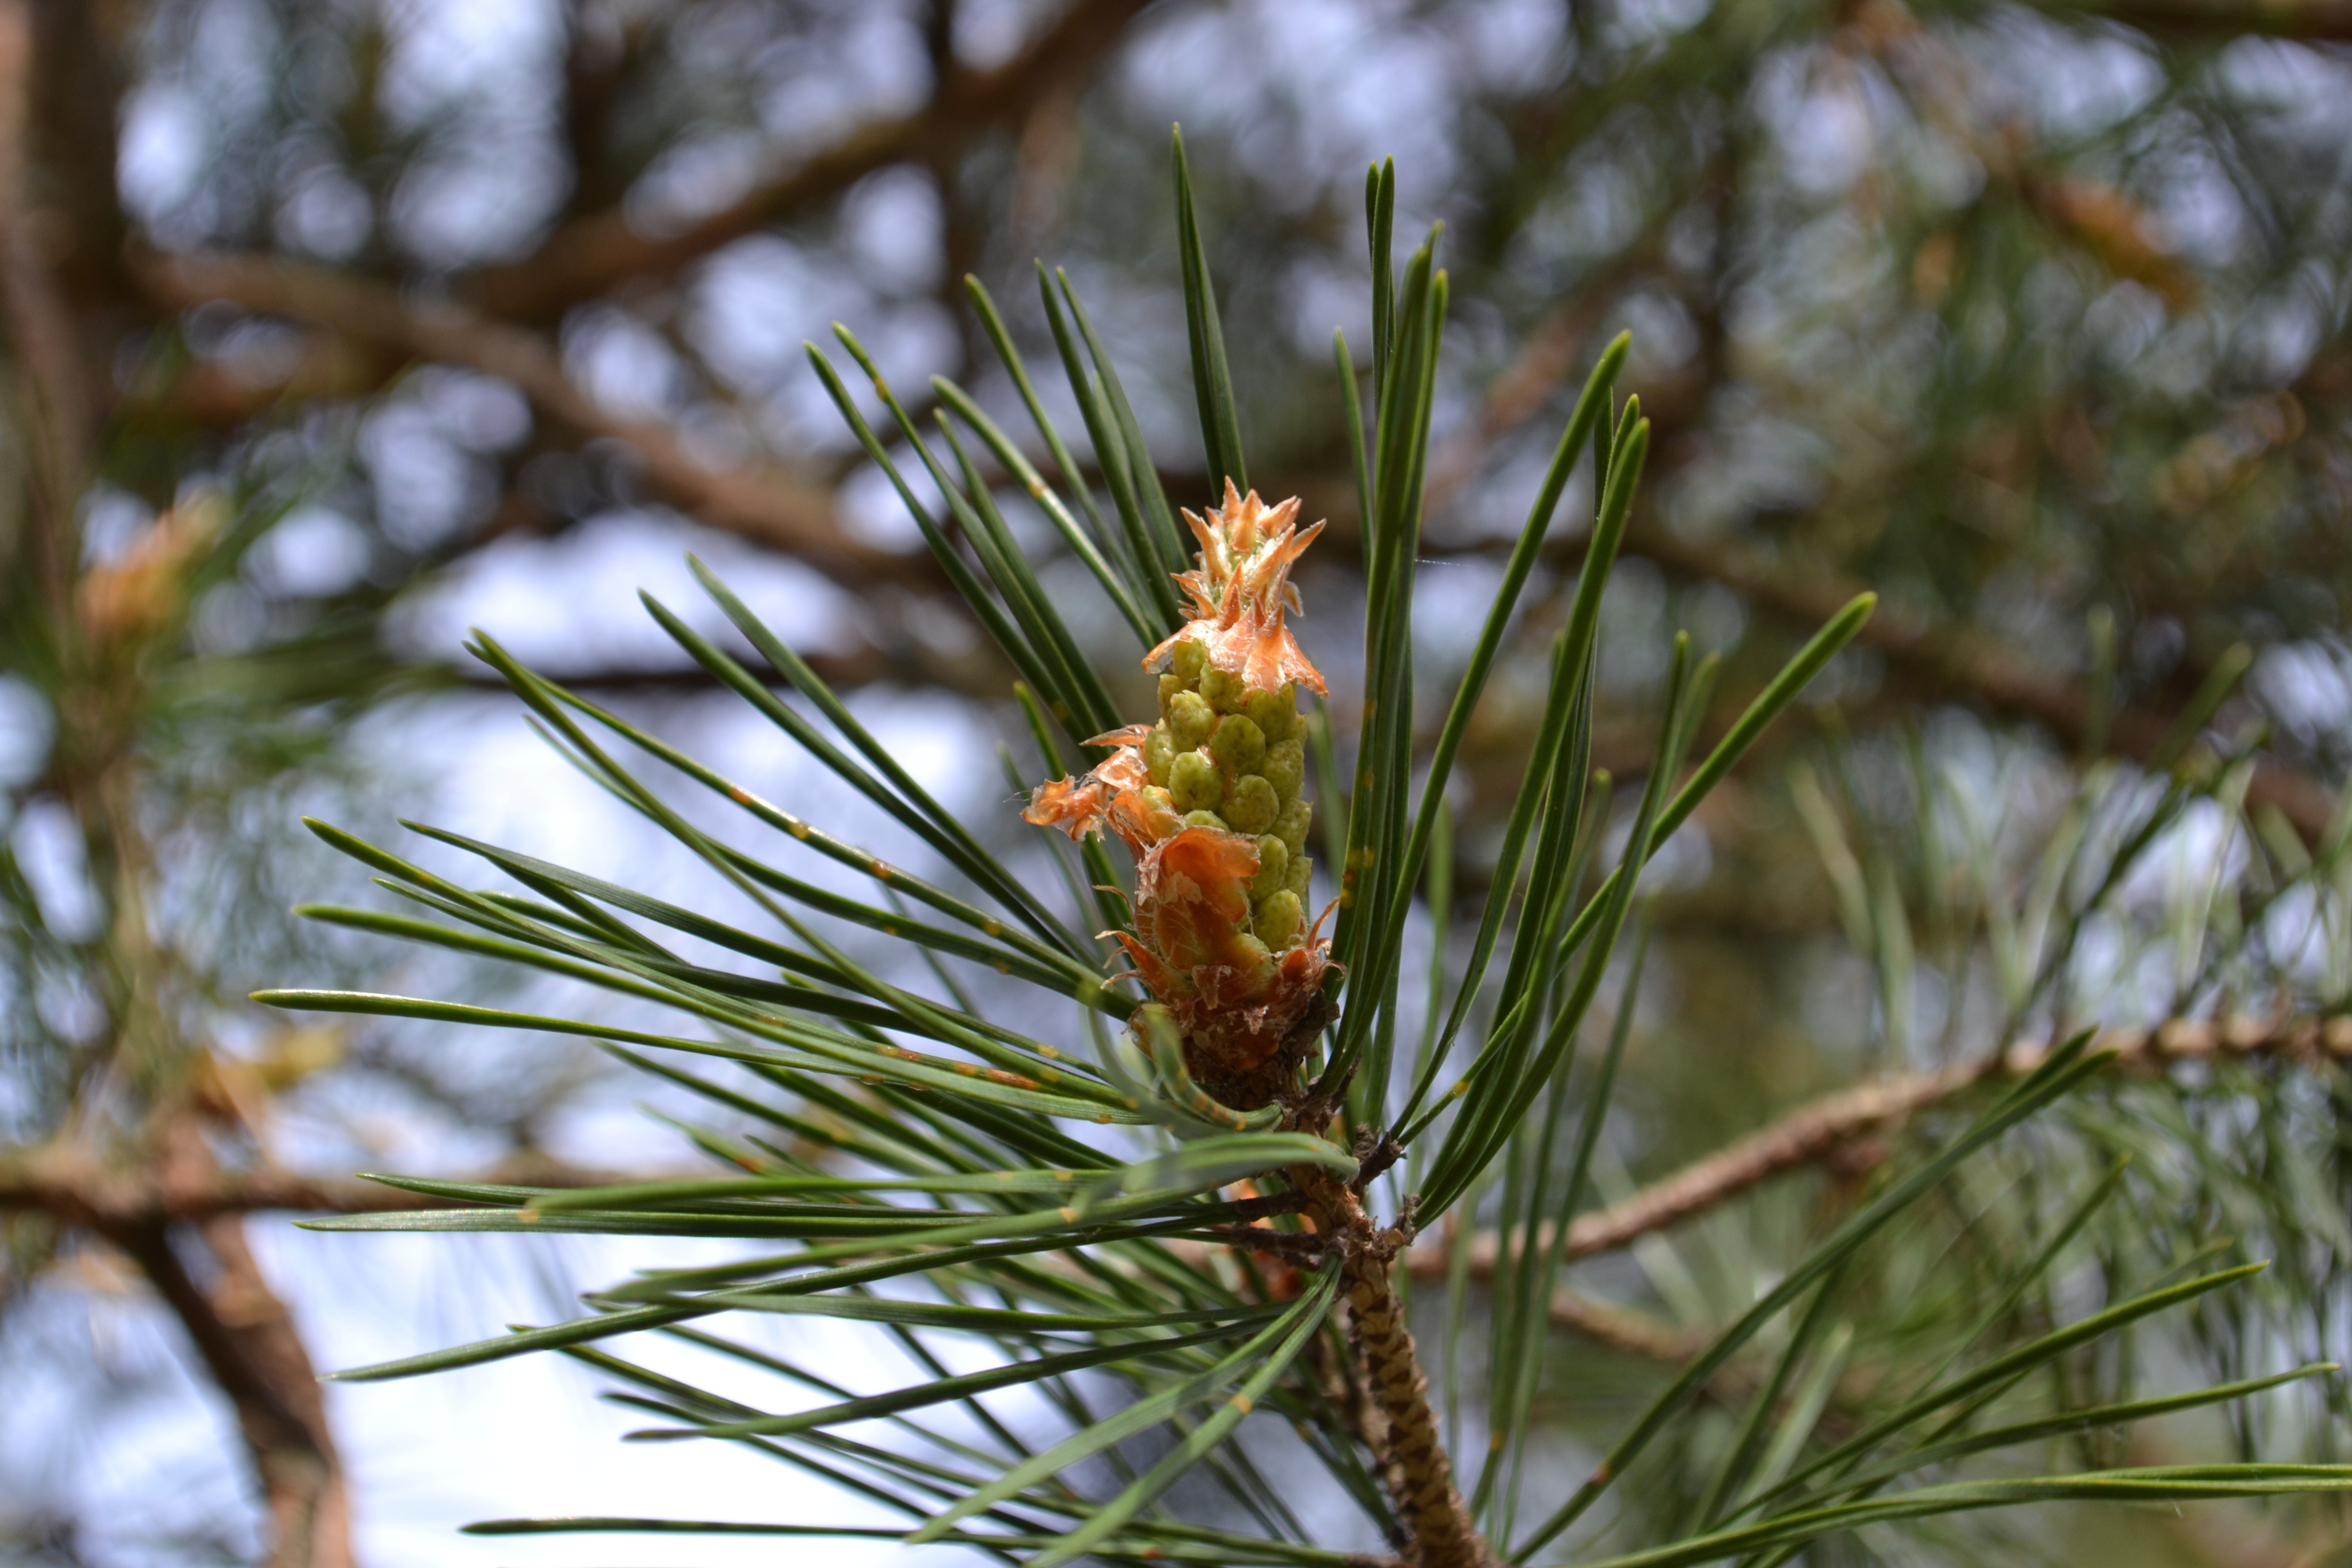
tree, forest, branch, plant, leaf, flower, pine, spring, evergreen, botany, fir, flora, fauna, twig, conifer, spruce, larch, flowering plant, pine family, grass family, woody plant, land plant